48th Arkansas General Assembly

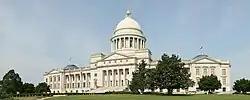
Arkansas State Capitol (2009)

The Forty-Eighth Arkansas General Assembly was the legislative body of the state of Arkansas in 1931 and 1932. In this General Assembly, the Arkansas Senate and Arkansas House of Representatives were both controlled by the Democrats. In the Senate, all 35 senators were Democrats, and in the House, 99 representatives were Democrats, with one Republican. It was the first General Assembly to use redistricted legislative districts from the 1930 United States census.